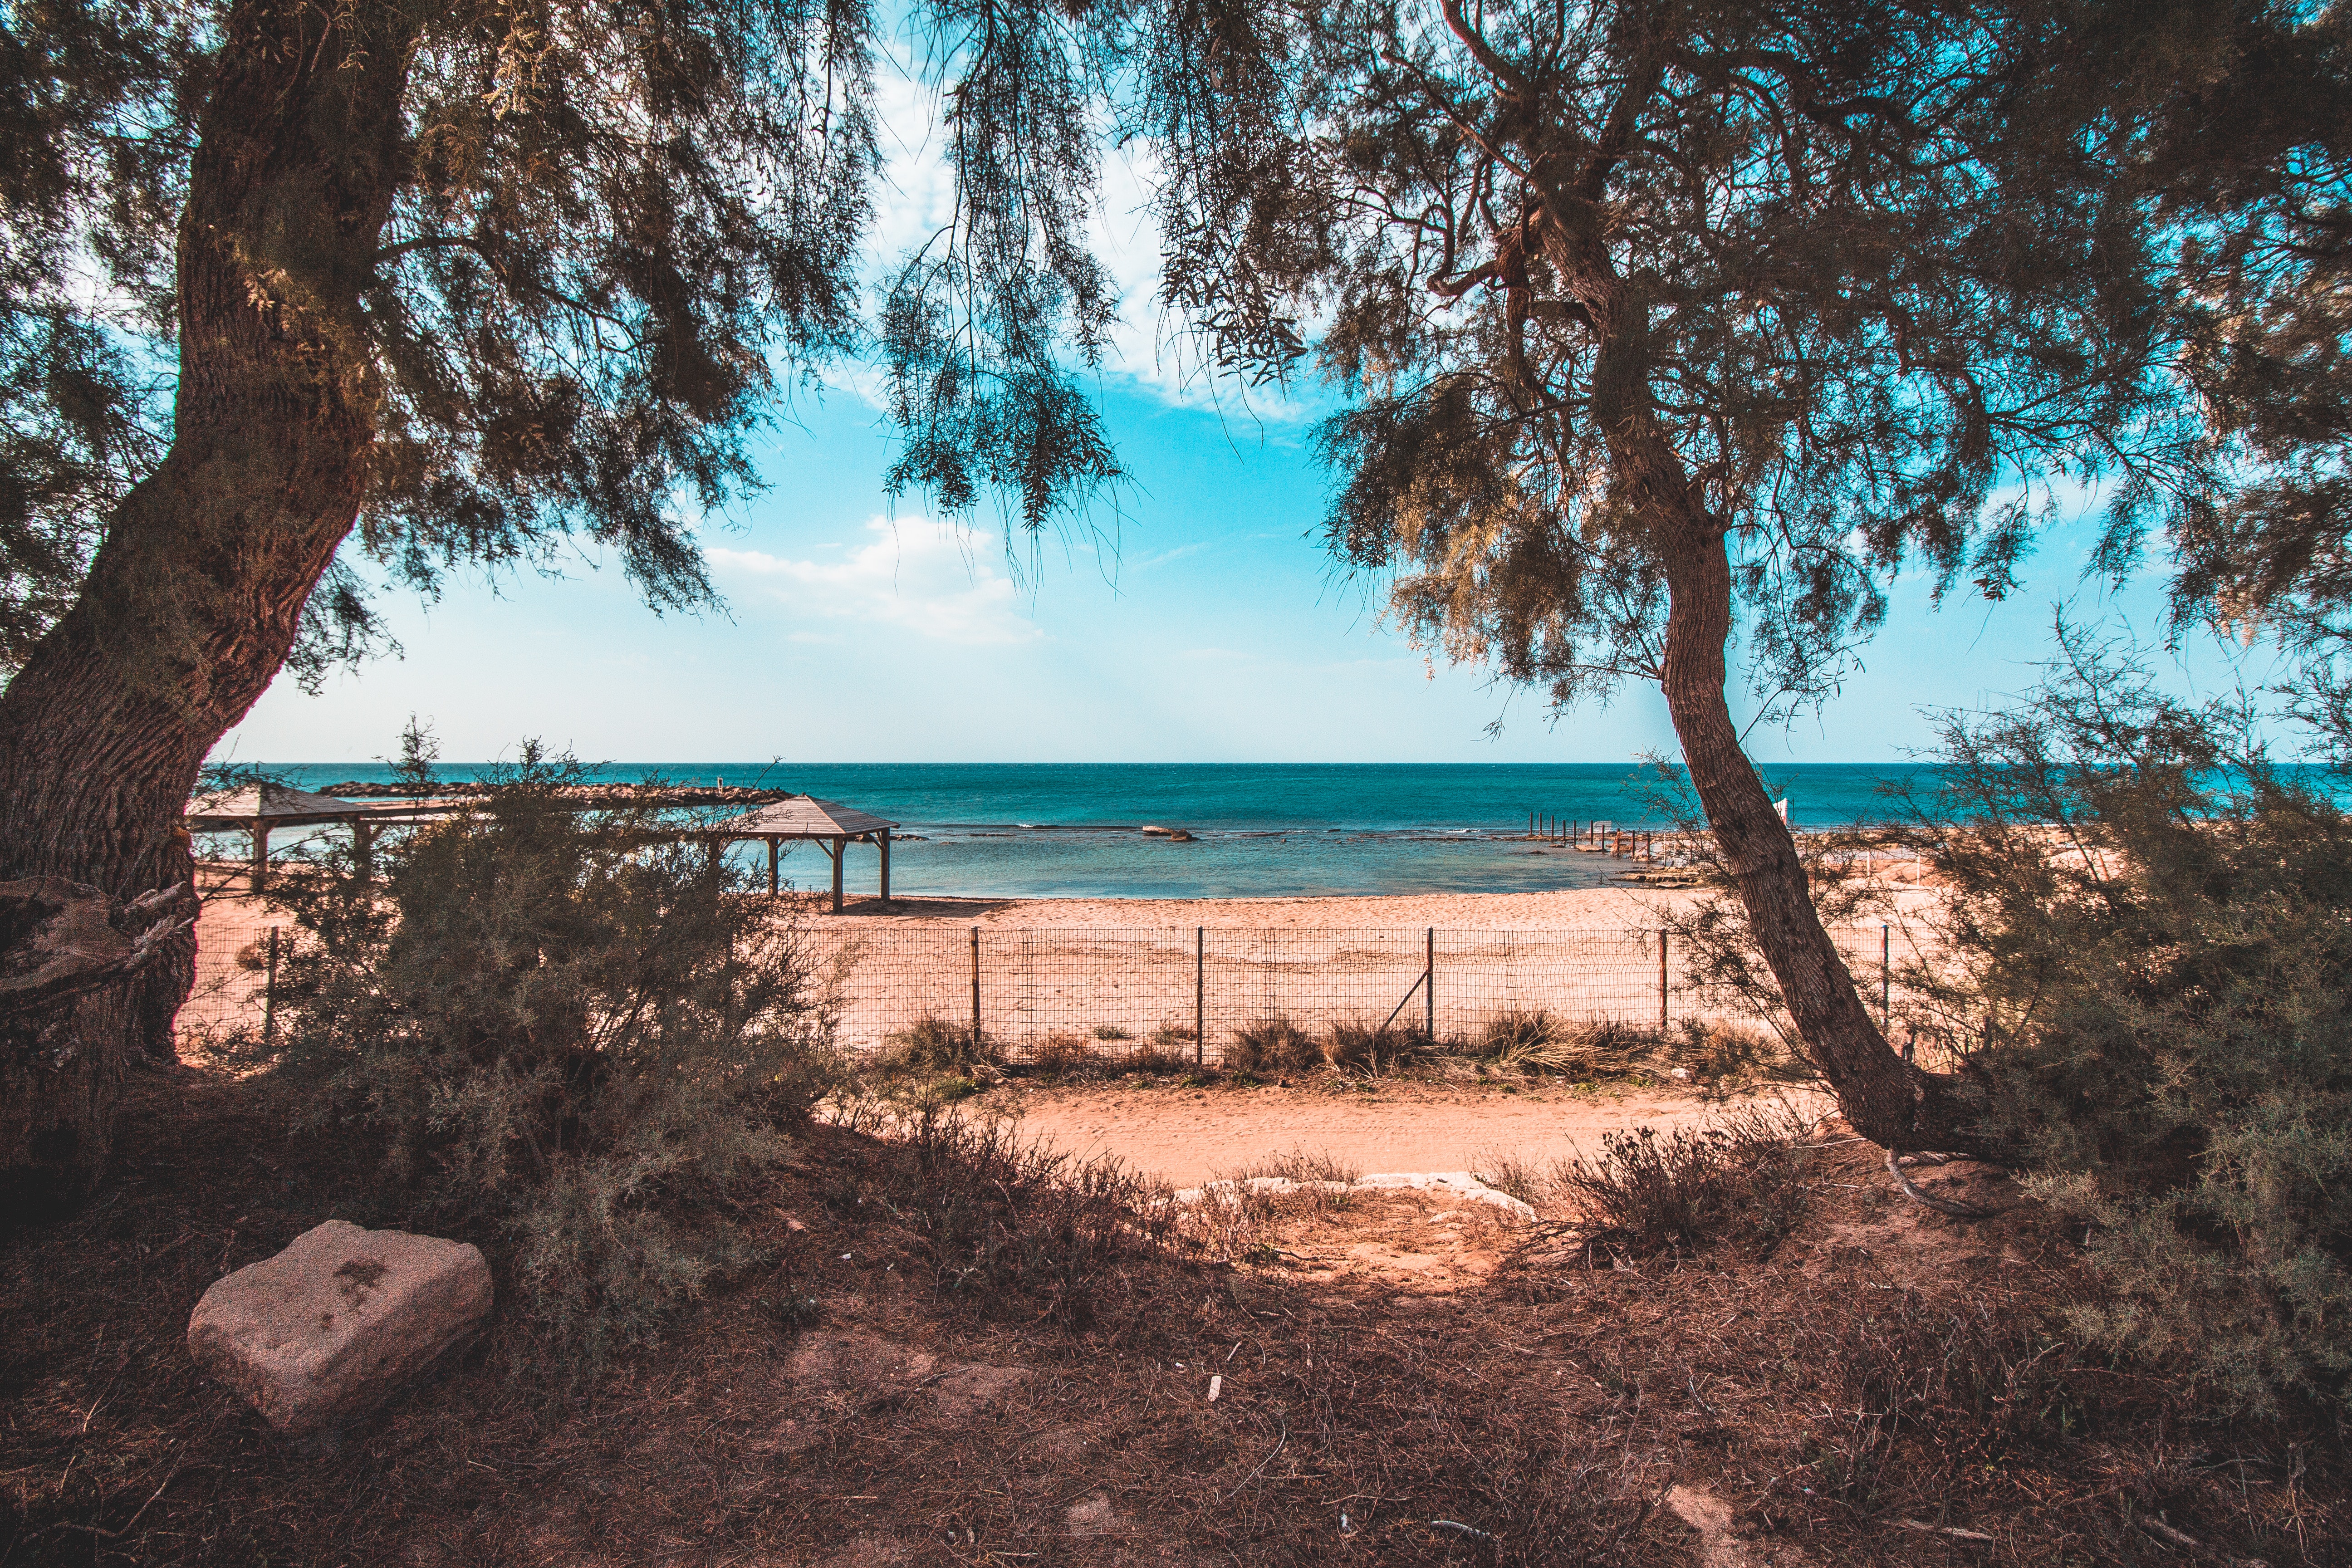
turquoise, water, tree, sky, property, sea, shore, beach, coast, azure, vacation, bay, coastal and oceanic landforms, ocean, real estate, landscape, tourism, house, plant, photography, horizon, lake, sand, tropics, table, state park, lagoon, leisure